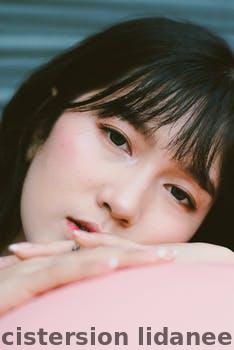
Label: Watermark